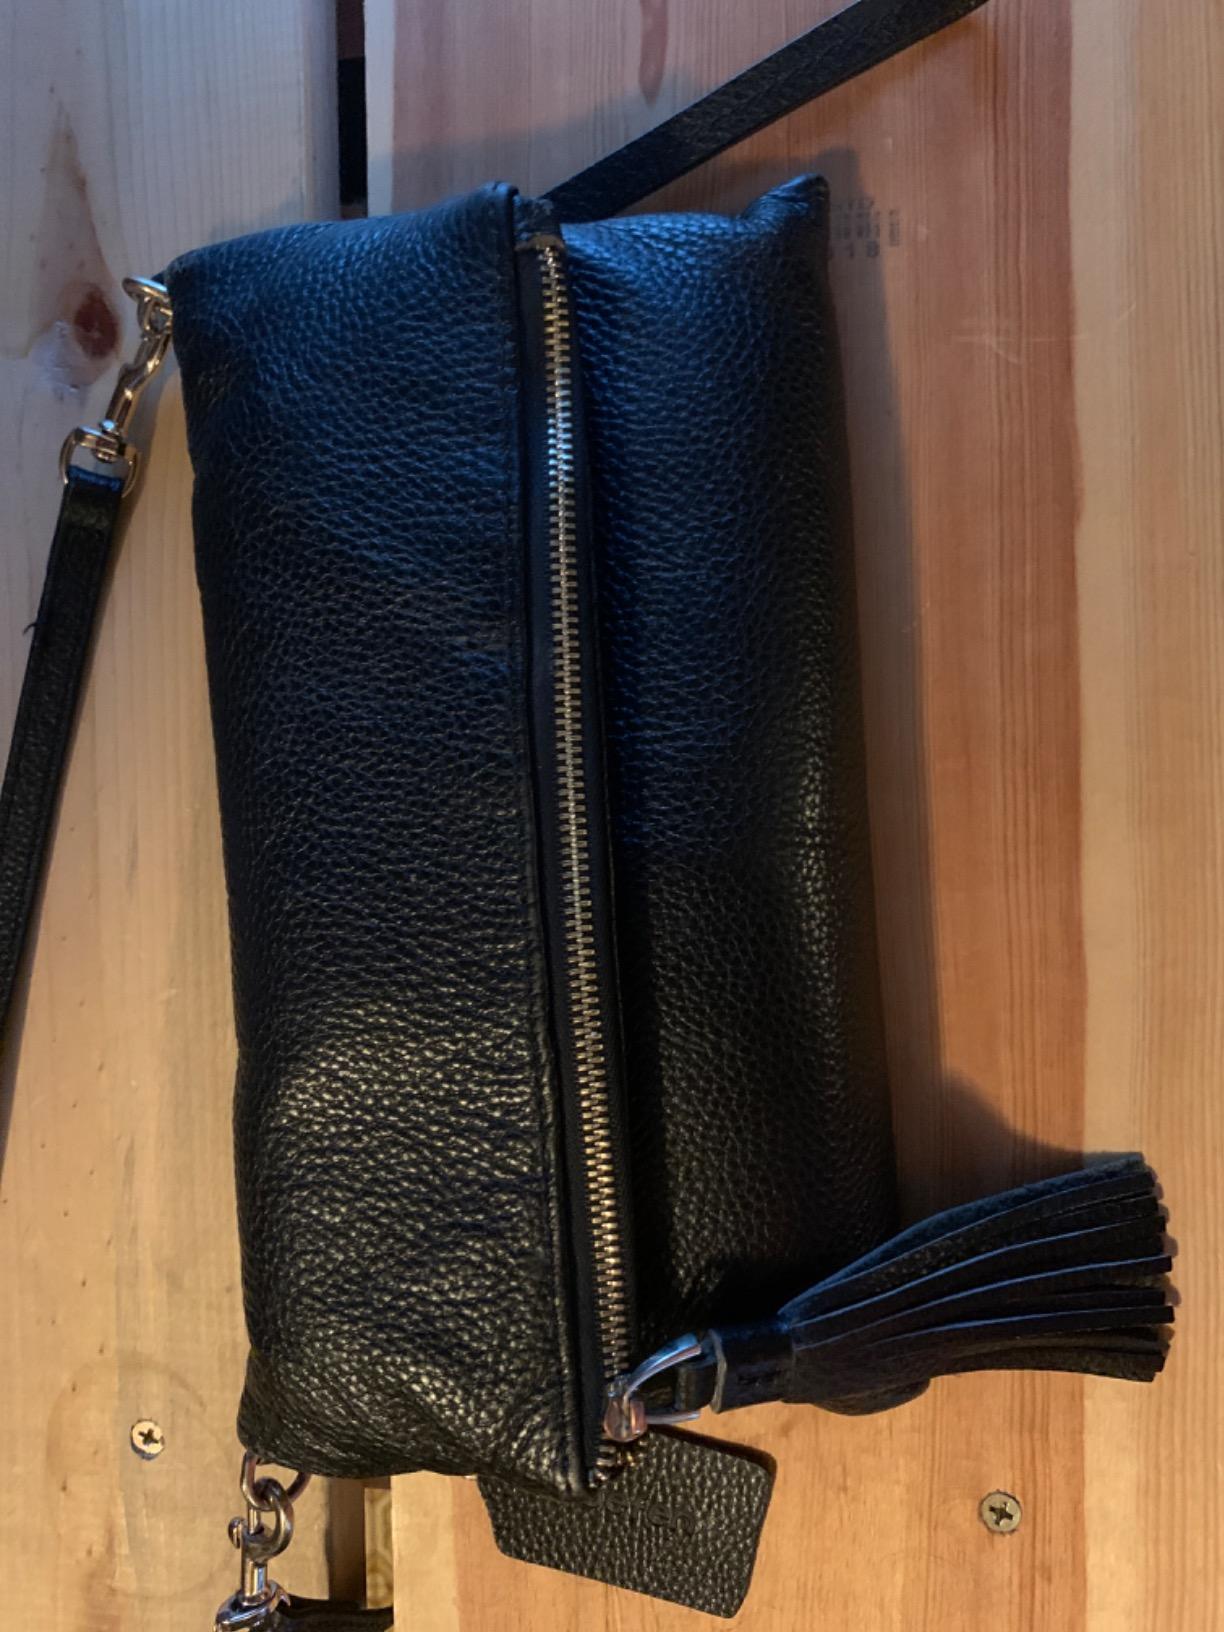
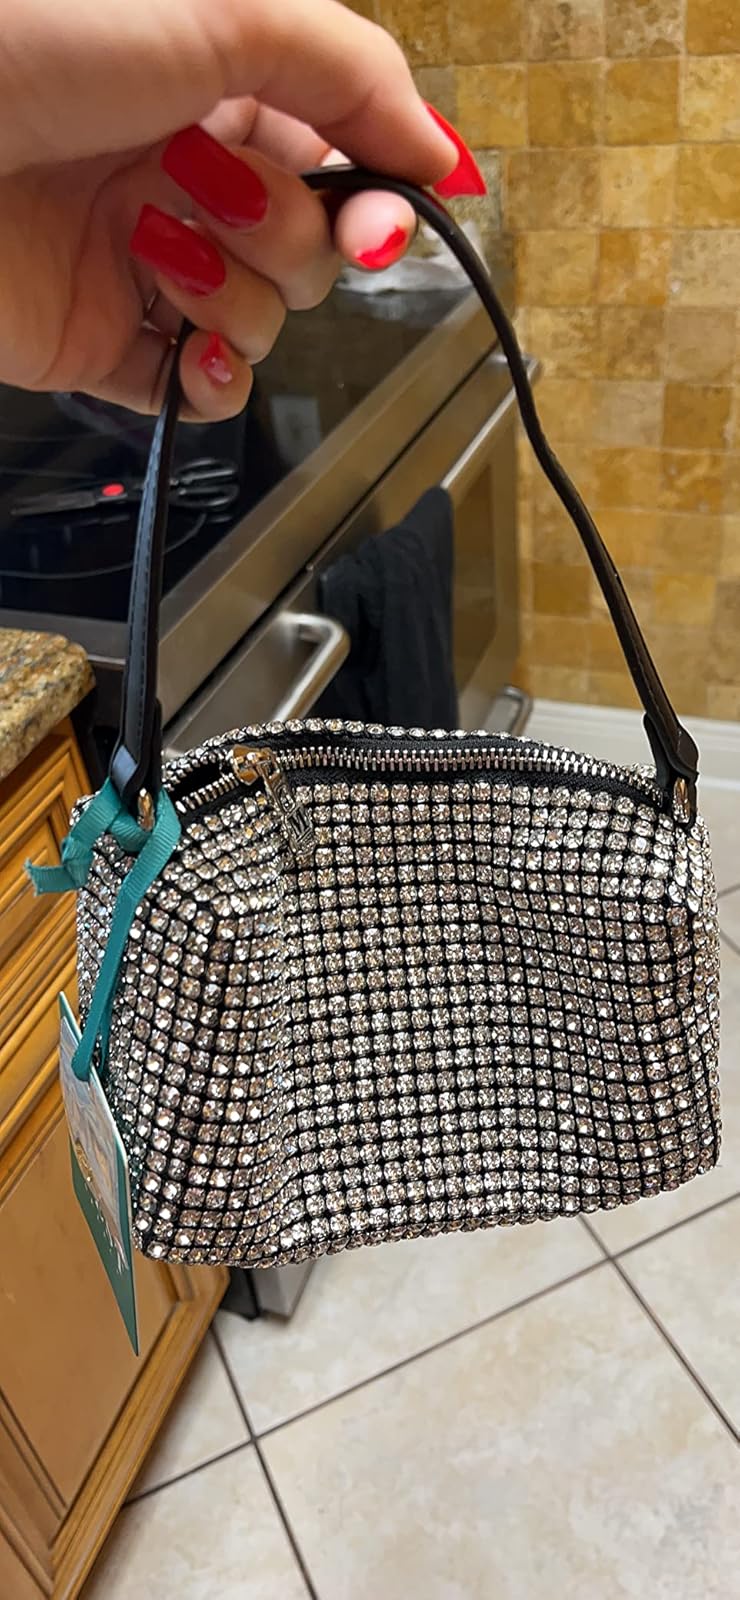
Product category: accessories_handbag
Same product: no